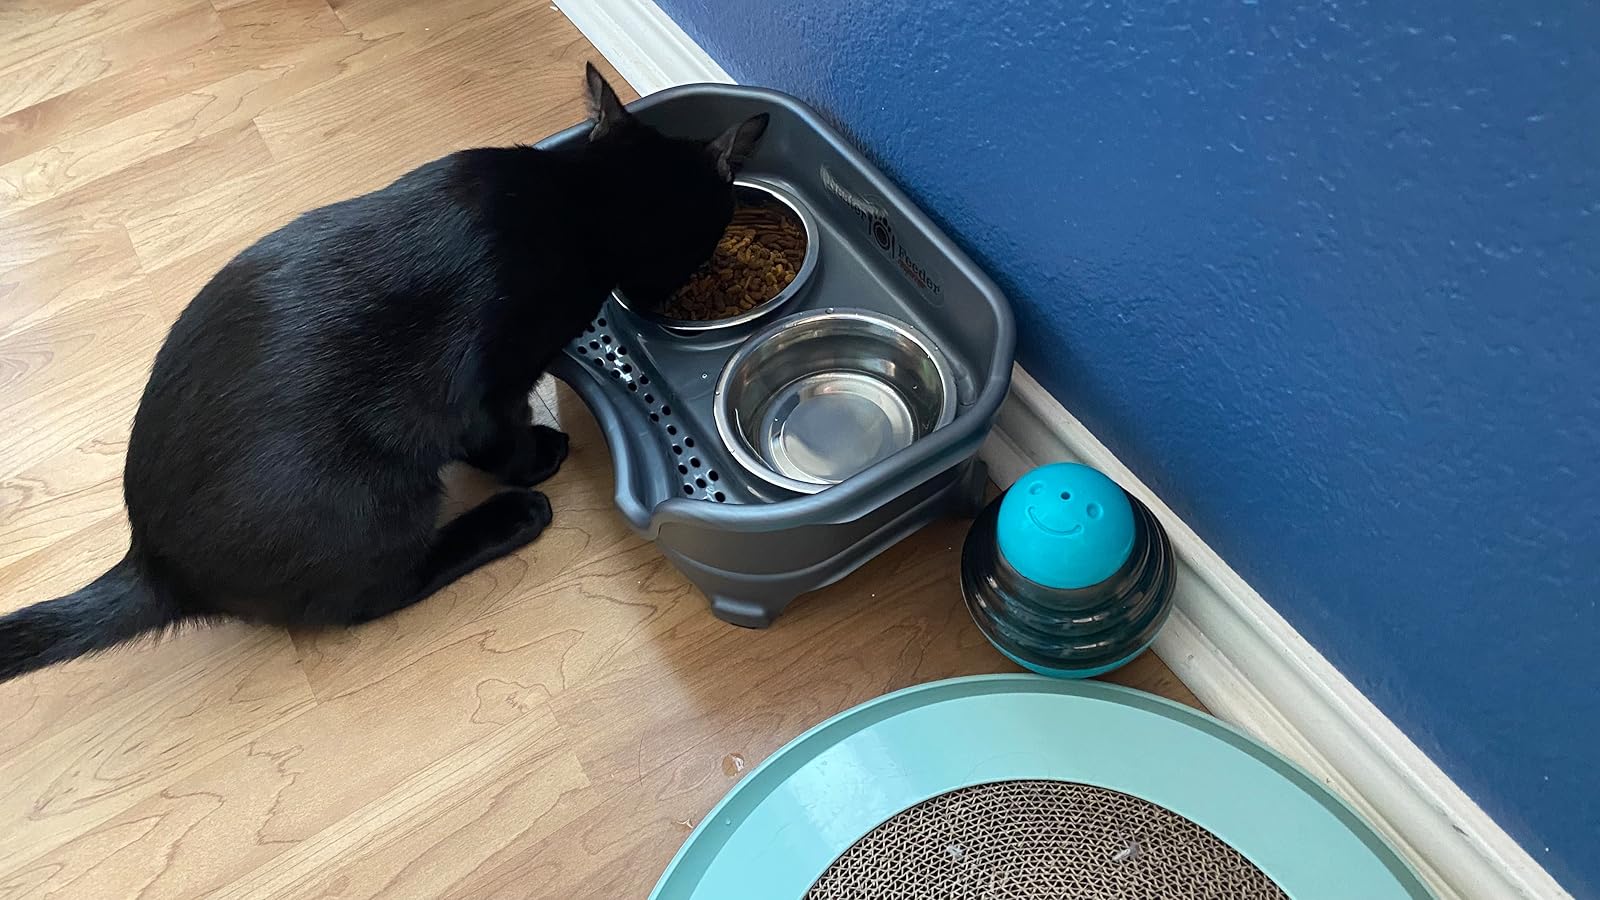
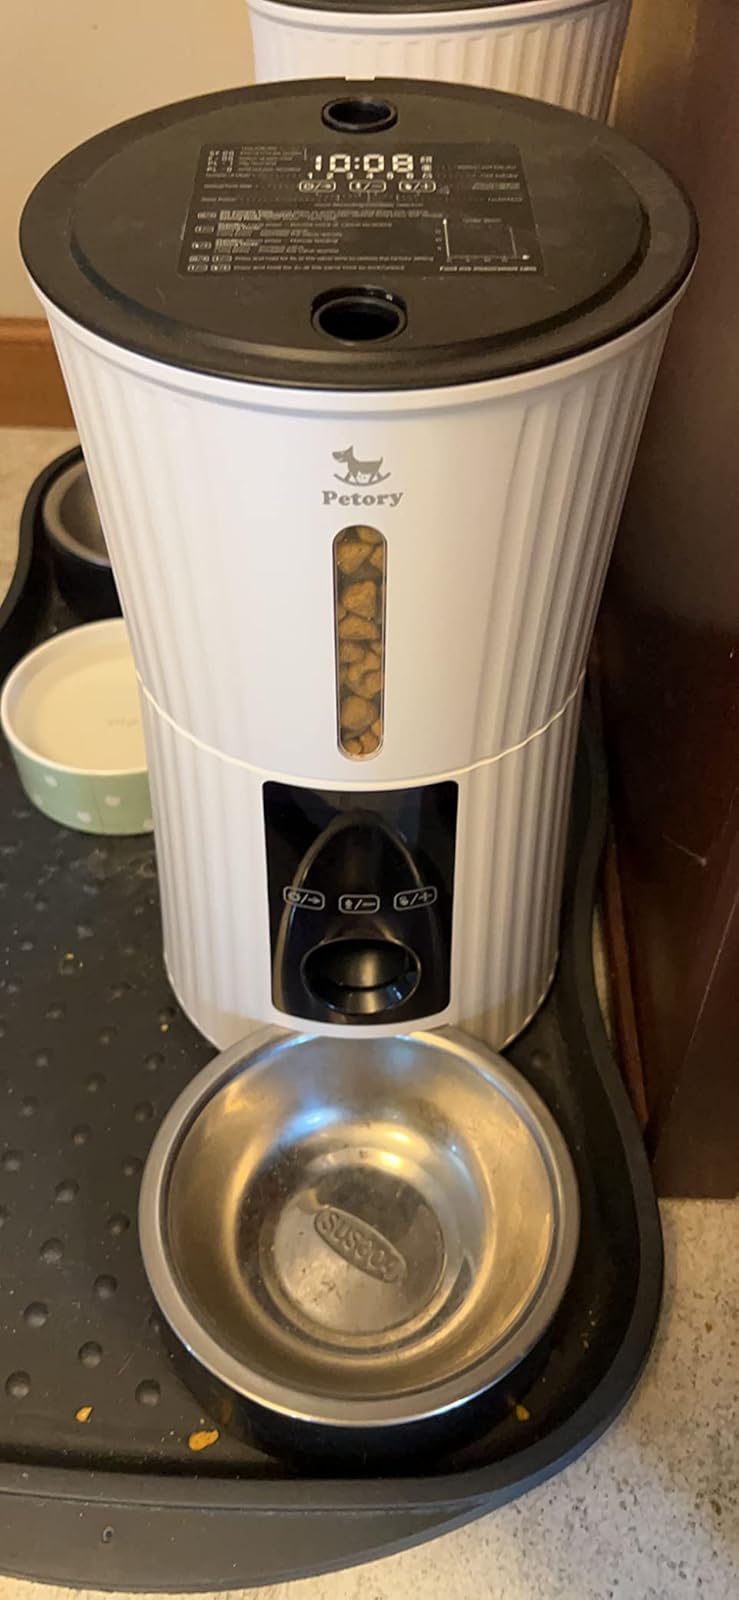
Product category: items_feeder
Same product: no